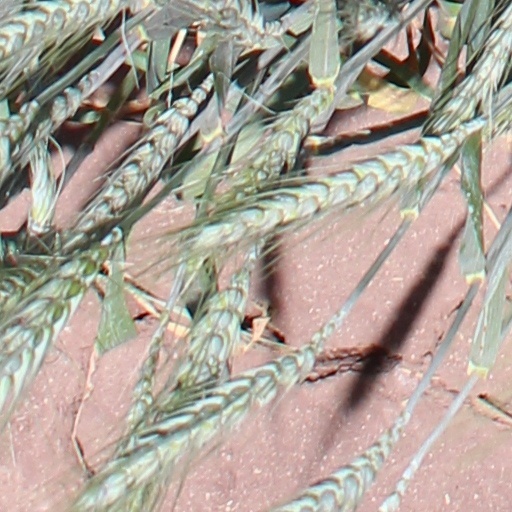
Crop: wheat